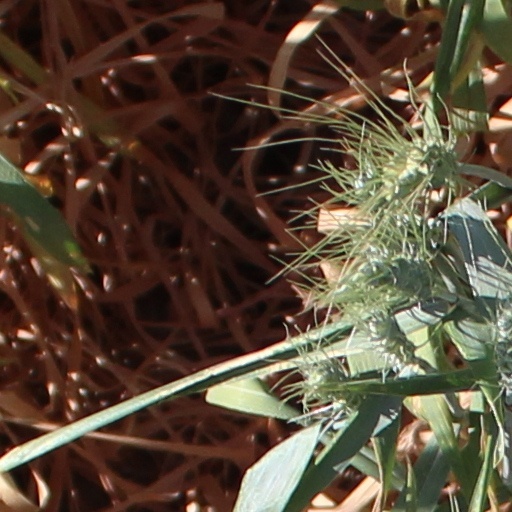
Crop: wheat